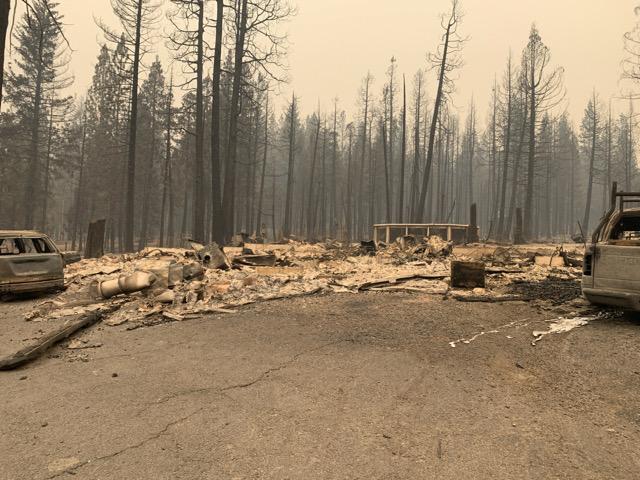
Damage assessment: destroyed